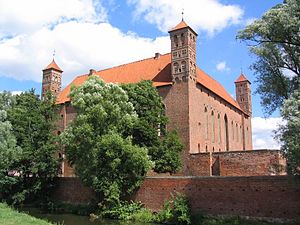
Ermland bispedømme
Slottet Heilsberg, der var residens for fyrstbiskoppen
Ermland bispedømme var et bispedømme i Preussen fra 1243 til 1926.